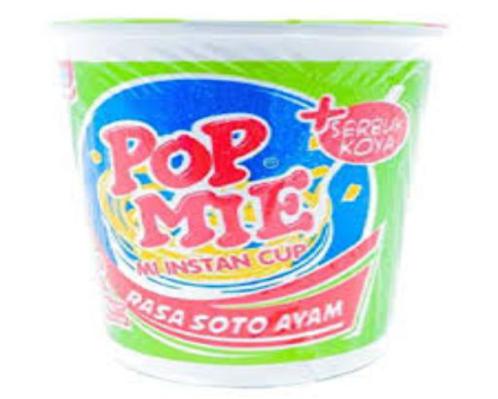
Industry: Food